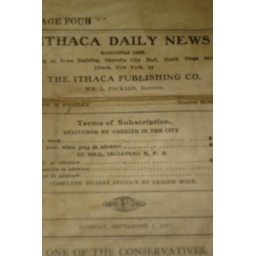
September 7, 1907 - found under the kitchen floor